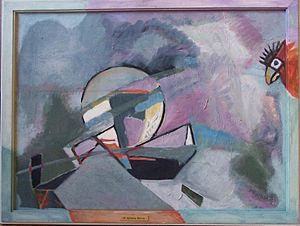
Événement de géometrie, peinture à l'huile, 54x43 cm, 1961 (WV-Nr.80), de Margret Hofheinz-Döring